La Crique

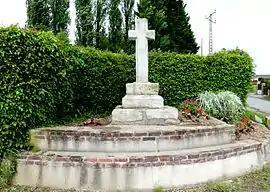
The cross at the crossroads in La Crique

La Crique is a commune in the Seine-Maritime department in the Normandy region in northern France.